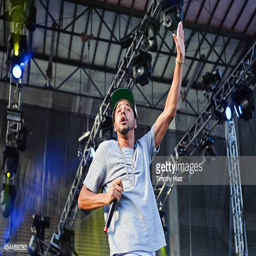
hip hop artist performs on day of the festival